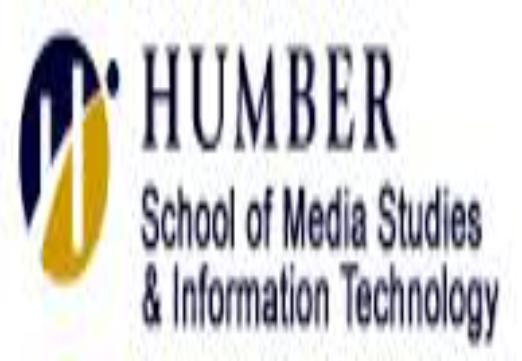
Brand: Humber-2
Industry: Others